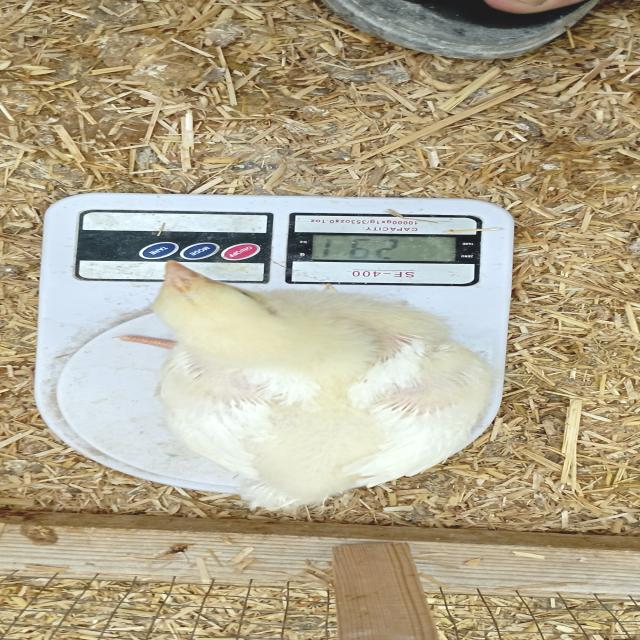
Weight: 292 g